Adaptations of The Wonderful Wizard of Oz

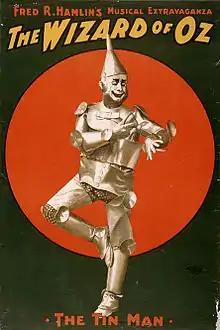
Poster for Fred R. Hamlin's 1902 musical extravaganza, the first major theatrical adaptation of "The Wizard of Oz"

"The Wonderful Wizard of Oz" is a 1900 children's novel written by American author L. Frank Baum. Since its first publication in 1900, it has been adapted many times by L. Frank Baum and others: for film, television, theatre, books, comics, games, and other media.